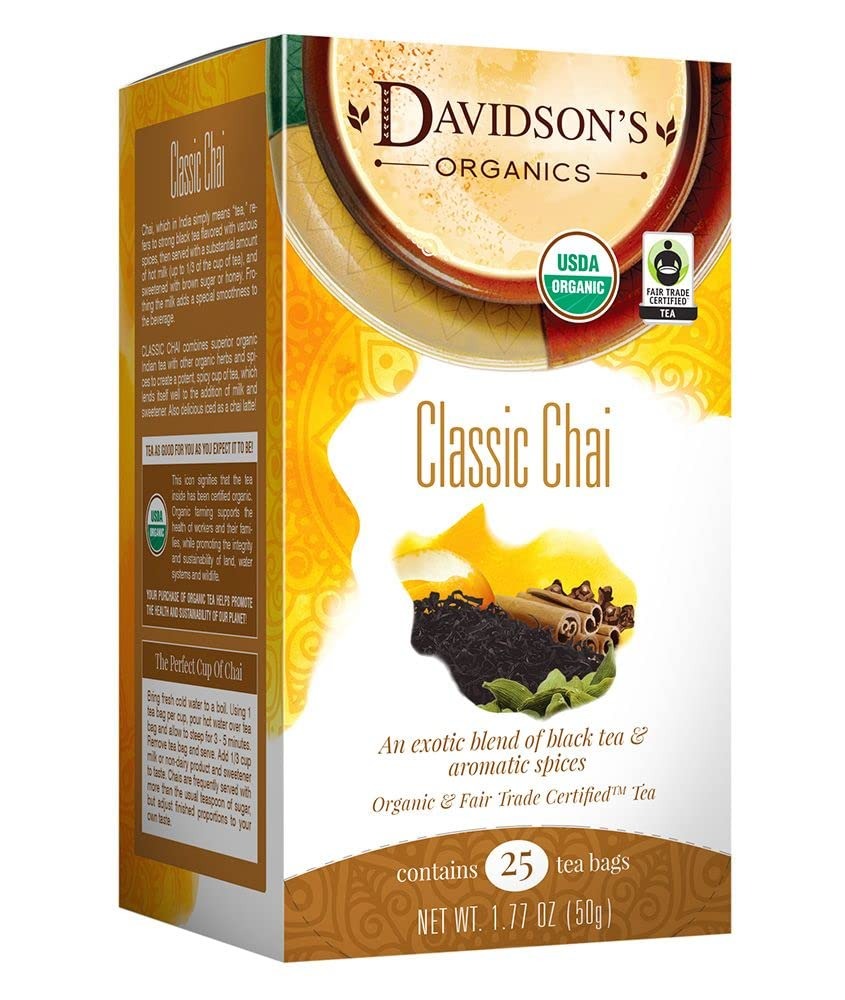
Item Name: Davidson's Organics, Classic Chai, 25-count Tea Bags, Pack of 6
Bullet Point 1: Classic Chai combines robust spices with a base of malty Assam black tea. Davidson's Classic Chai is a fragrant and spicy black tea brew that pays tribute to a classic Indian tea tradition.
Bullet Point 2: LEAF TO CUP: From our farms in India to your family, Davidson’s Organics is a vertically integrated provider of premium teas at affordable prices. We grow, import, blend, package, and sell - overseeing the entire journey of our tea from the leaf cuttings to the infusion in your cup.
Bullet Point 3: ALWAYS ORGANIC: Davidson’s Organics is a 3rd generation organic tea grower delivering on its promise of providing top-notch USDA certified organic teas. Our teas are grown non-GMO & free from harmful chemicals and pesticides. We are responsibly sourced and sustainably farmed. We believe in the holistic health of our farms, farmers, plants & animals.
Bullet Point 4: A CUP OF WELLNESS: Davidson’s offers a diverse selection of tea blends for the most discerning palates. From loose leaves to tea bags & iced, and from ayurvedic to herbal, our organic teas deliver the perfect pick me up or a restful respite. Enjoy our balanced tea blends for optimal health and sipping pleasure.
Bullet Point 5: TRUST OUR TEA: Davidson's Organics was the first purveyor of fine organic teas. Since 1976, we’ve worked tirelessly to develop blends that are true reflections of their names, while being committed to sourcing healthy ingredients grown by generations of skilled small farmers. Enjoy Davidson's Organics, the organic tea that sets the standards for the highest quality.
Value: 150.0
Unit: count

Price: 48.96